Faulkbourne

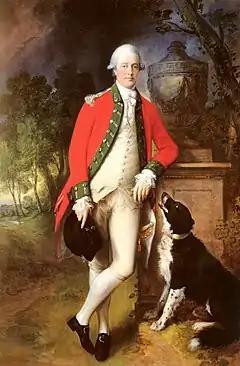
Colonel John Bullock and dog by Thomas Gainsborough

Faulkbourne is a small settlement and civil parish in the Braintree district of Essex, England, about 2 miles (3 km) northwest of Witham. The population at the 2011 Census was included in the civil parish of Fairstead. The name of the village (which was also spelled "Faulkbourn") is said to be derived from the Old English words "falk" or "folc" (meaning "folk") and "burn" (meaning "well").